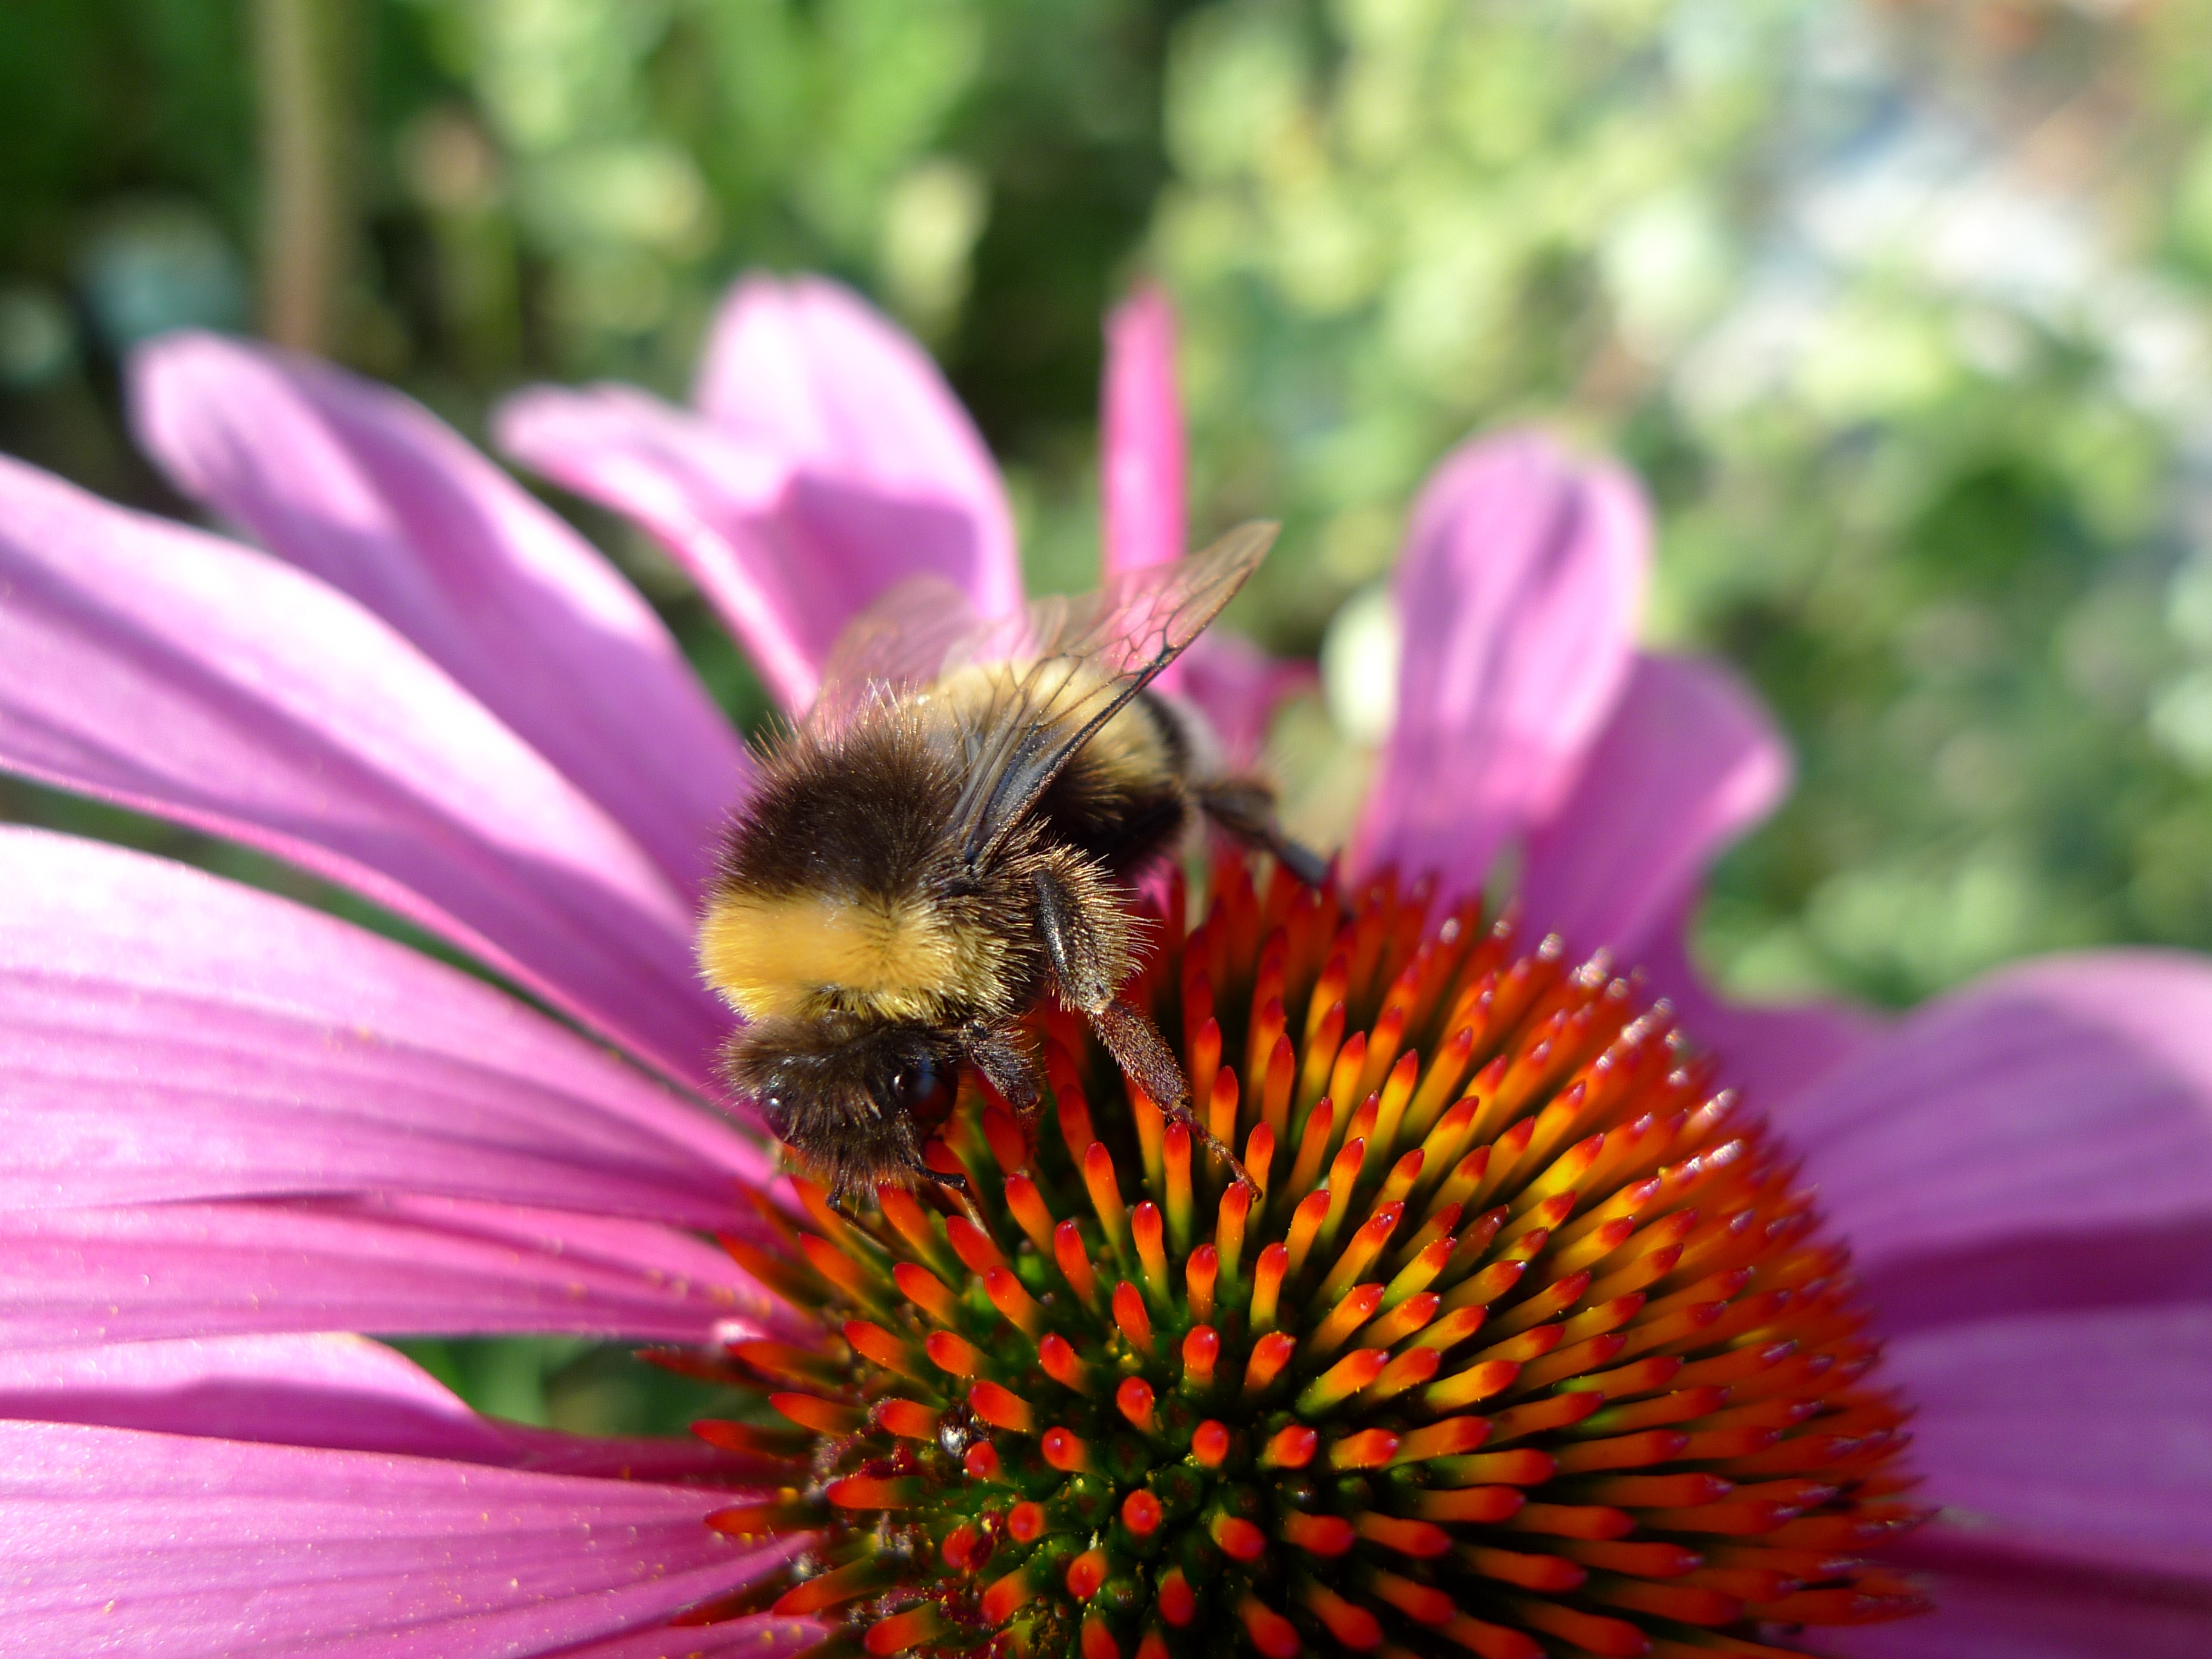
blossom, plant, photography, flower, petal, summer, pollen, pollination, insect, botany, flora, fauna, invertebrate, wildflower, close up, sun hat, bee, coneflower, bumblebee, hummel, nectar, macro photography, flowering plant, honey bee, daisy family, pollinator, land plant, membrane winged insect